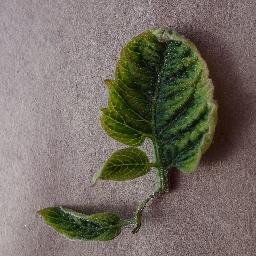
Label: Tomato___Tomato_Yellow_Leaf_Curl_Virus